Thomas Owen (died 1598)

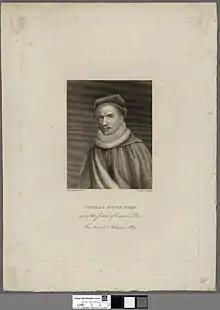
Portrait of Thomas Owen Esqr (4671730)

Owen was first son of Richard Owen, merchant of Shrewsbury by Mary, daughter of Thomas Otley of Salop. He was educated at Oxford University, (variously stated to have been at Christ Church or Broadgates Hall), gaining a B.A. in 1559. He entered Lincoln's Inn in 1562, and was called to the Bar in 1570.